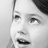
Emotion: surprise